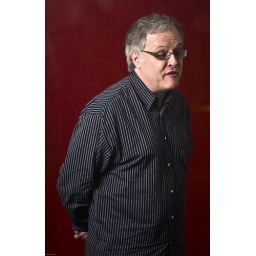
a man in a striped shirt through a window